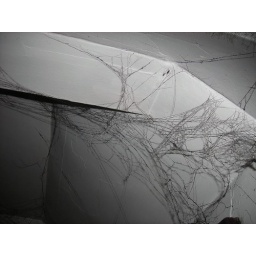
the cobwebs in the house turned black from all the smoke...i hadn't realized how many there were